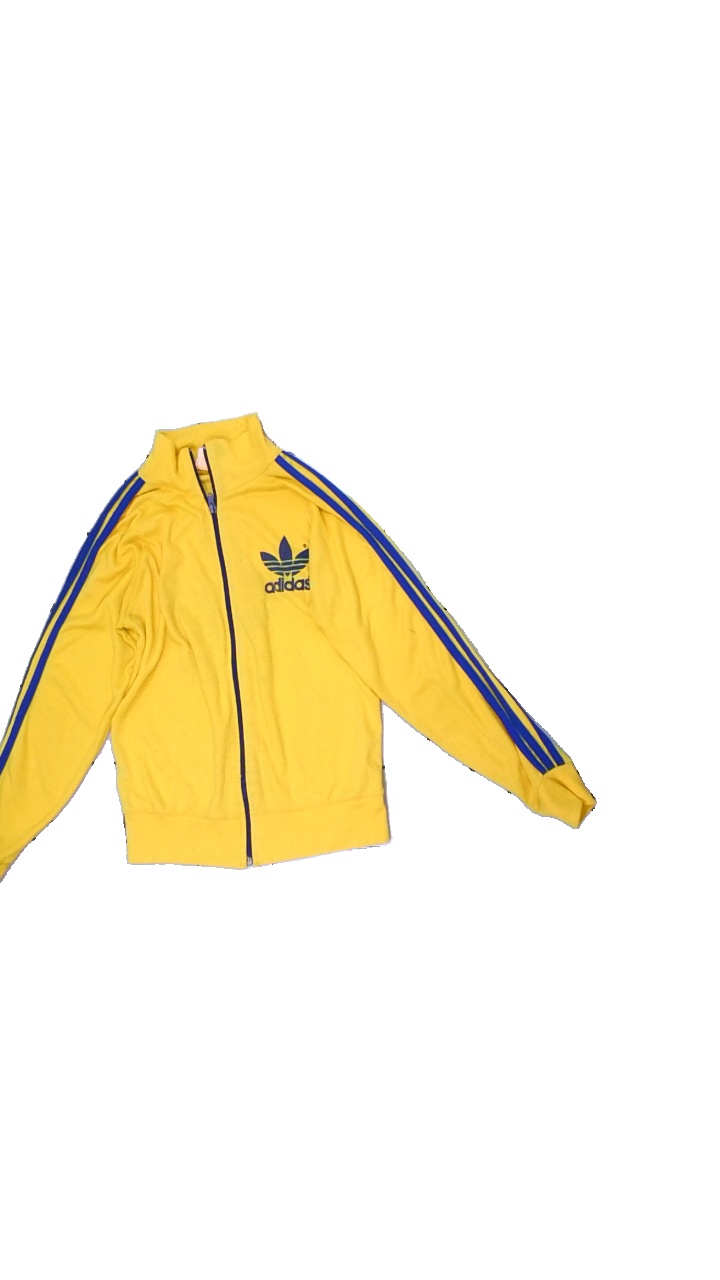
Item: Sweater (Children)
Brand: Lager 157
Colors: Blue, Yellow
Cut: Regular
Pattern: Logo print
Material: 100% Polyester
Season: All
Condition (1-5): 1
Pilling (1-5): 1
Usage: Recycle
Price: <50